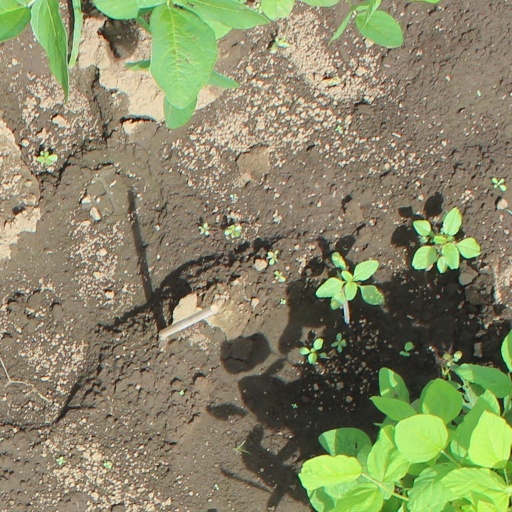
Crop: soybean